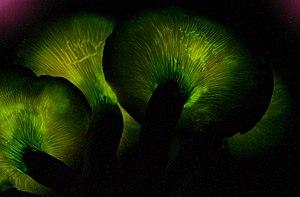
L'ordre des Agaricales ou clade des euagarics est un ordre de champignons qui présente principalement des chapeaux à lamelles. Toutefois la phylogénétique a maintenant introduit dans cet ordre certain Incertae sedis, des champignons inclassables par leur formes inachevées qui ne permettait pas à la classification linéenne de les classer avec certitude.
Le Pleurote de l'olivier, Omphalotus olearius, est une espèce de champignons basidiomycètes de la famille des Omphalotaceae.
Un Foxfire, parfois appelé Feu de fée ou encore Feu de chimpanzé, résulte de la bioluminescence créée par certains mycètes présents dans le bois mort. La lueur bleu-verdâtre visible est due à une luciférase, une enzyme oxydante, qui émit de la lumière lorsqu'elle est en contact avec une luciférine. Ce type de phénomène est connu depuis très longtemps, avec des sources qui datent jusqu'à 1823.